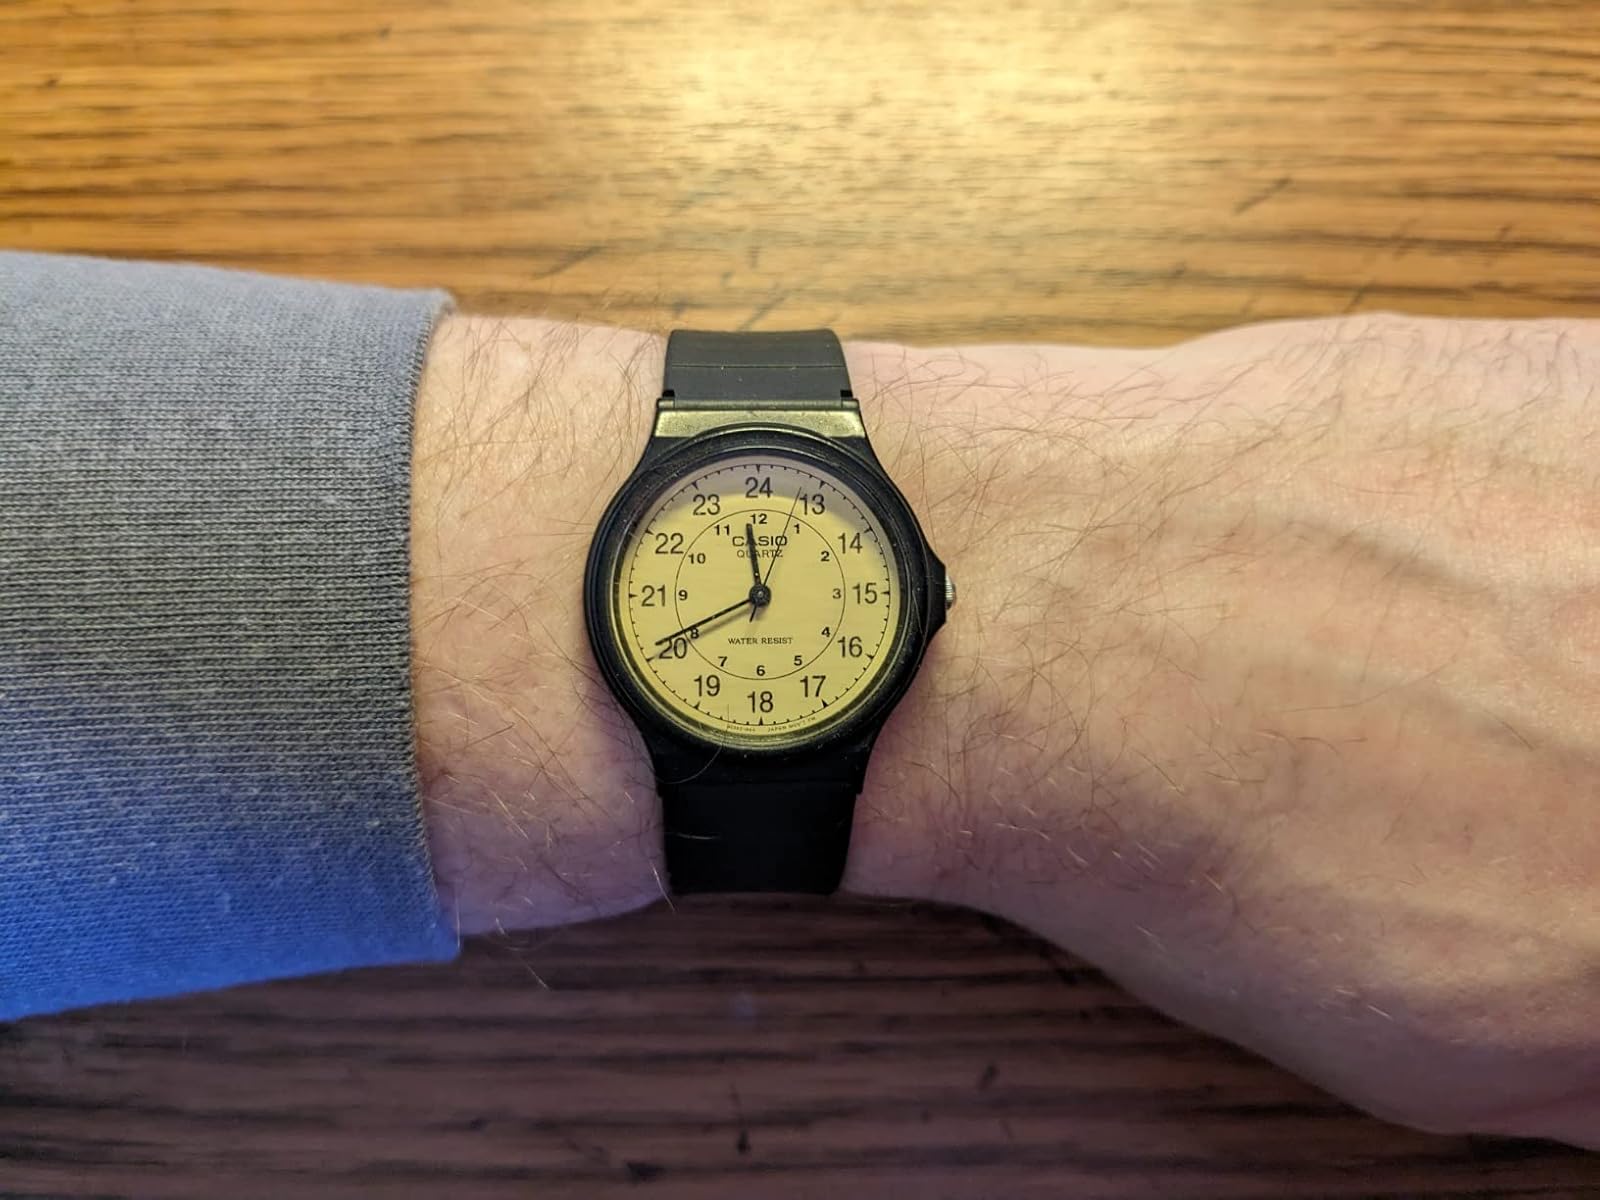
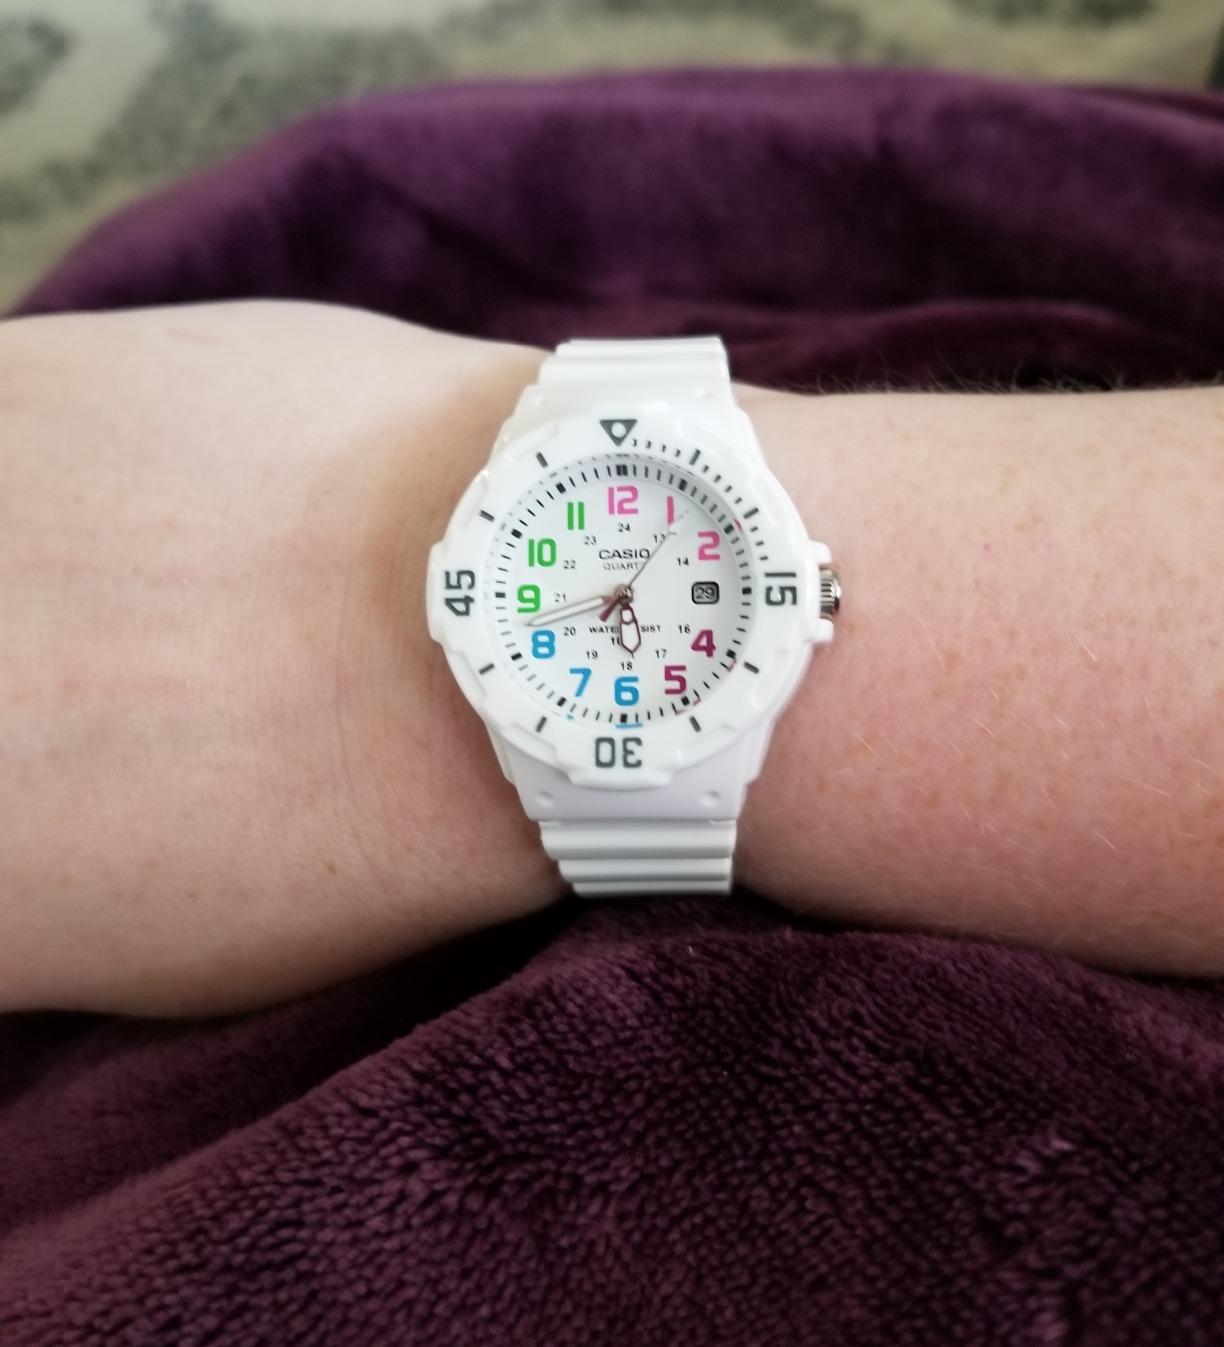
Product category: accessories_watch
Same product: no